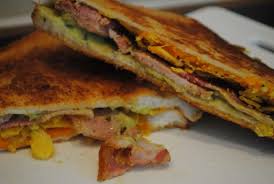
Waste category: biological